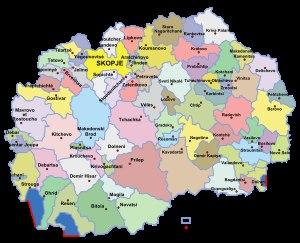
La géographie de la République de Macédoine du Nord est caractéristique de celle de la péninsule balkanique par l'emprise des massifs montagneux qui s'étendent sur le pays et les multiples climats qui s'y croisent. Classée parmi les plus petits États européens, la Macédoine du Nord connaît en effet aussi bien le climat de montagne que le climat méditerranéen, et elle reçoit autant l'influence de la mer Égée que celle de l'Adriatique ou de la mer Noire.
La Macédoine du Nord, en forme longue la république de Macédoine du Nord, est un pays d'Europe du Sud situé dans la péninsule des Balkans.
La politique en République de Macédoine du Nord a lieu dans le cadre d'une république démocratique représentative parlementaire, où le Président de la République de Macédoine du Nord est le chef de l'État. Le pouvoir exécutif est entre les mains du président de la République et du gouvernement, dirigé par le Président du gouvernement. Le pouvoir législatif est exercé par un parlement monocaméral, l'Assemblée de Macédoine du Nord, et le pouvoir judiciaire est détenu par des juges élus par l'Assemblée.
Les municipalités de la Macédoine du Nord sont l'unique échelon territorial de ce pays. Elles sont au nombre de 80.
L'organisation territoriale de la Macédoine du Nord est régie par la loi sur les divisions territoriales, adoptée le 11 août 2004, qui remplace un texte de 1996. L'unique échelon territorial est constitué par les municipalités, qui regroupent plusieurs villages autour d'un chef-lieu, ville ou village. Ces municipalités ne s'appuient pas sur un découpage historique, puisqu'avant 1996, existaient des communes yougoslaves, aux contours différents, qui succédaient elles-mêmes à une autre organisation, héritée de l'occupation ottomane.